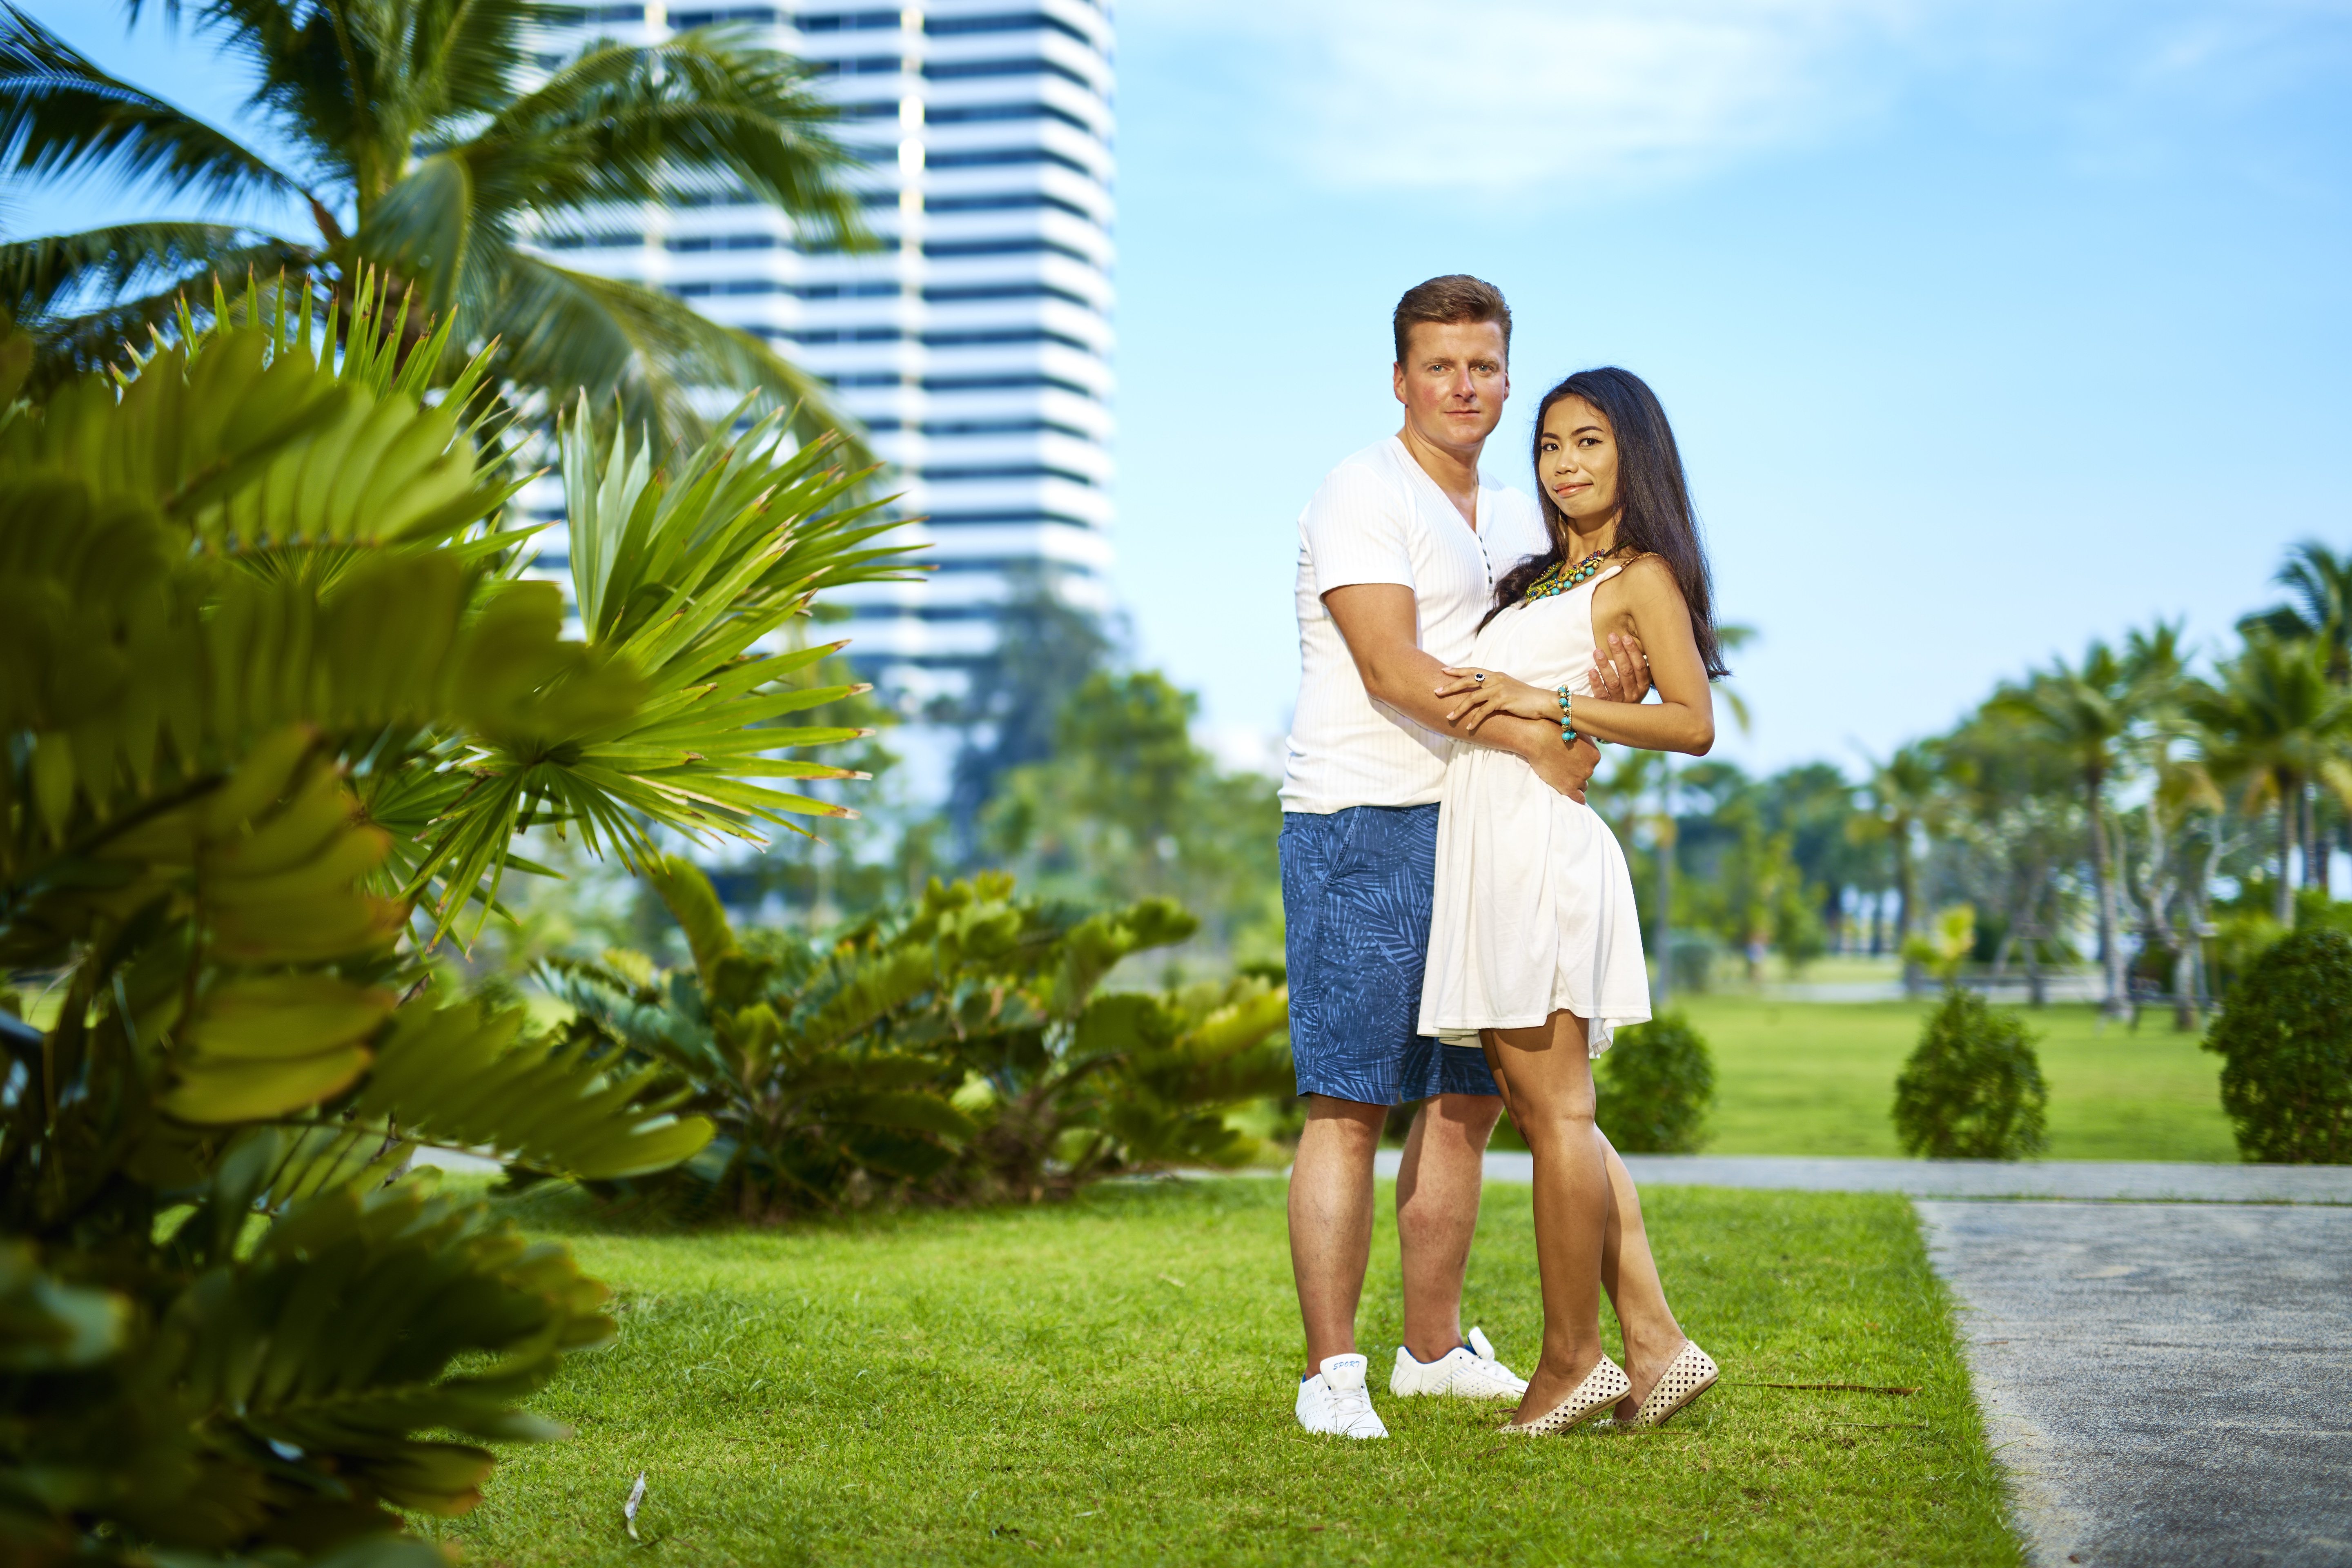
vacation, love, couple, marina, wedding, bride, groom, married, thailand, ceremony, happiness, event, pattaya, napa, vacations, marry, ocean marina, najomtien beach, napaporn sripirom